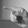
ASL letter: P